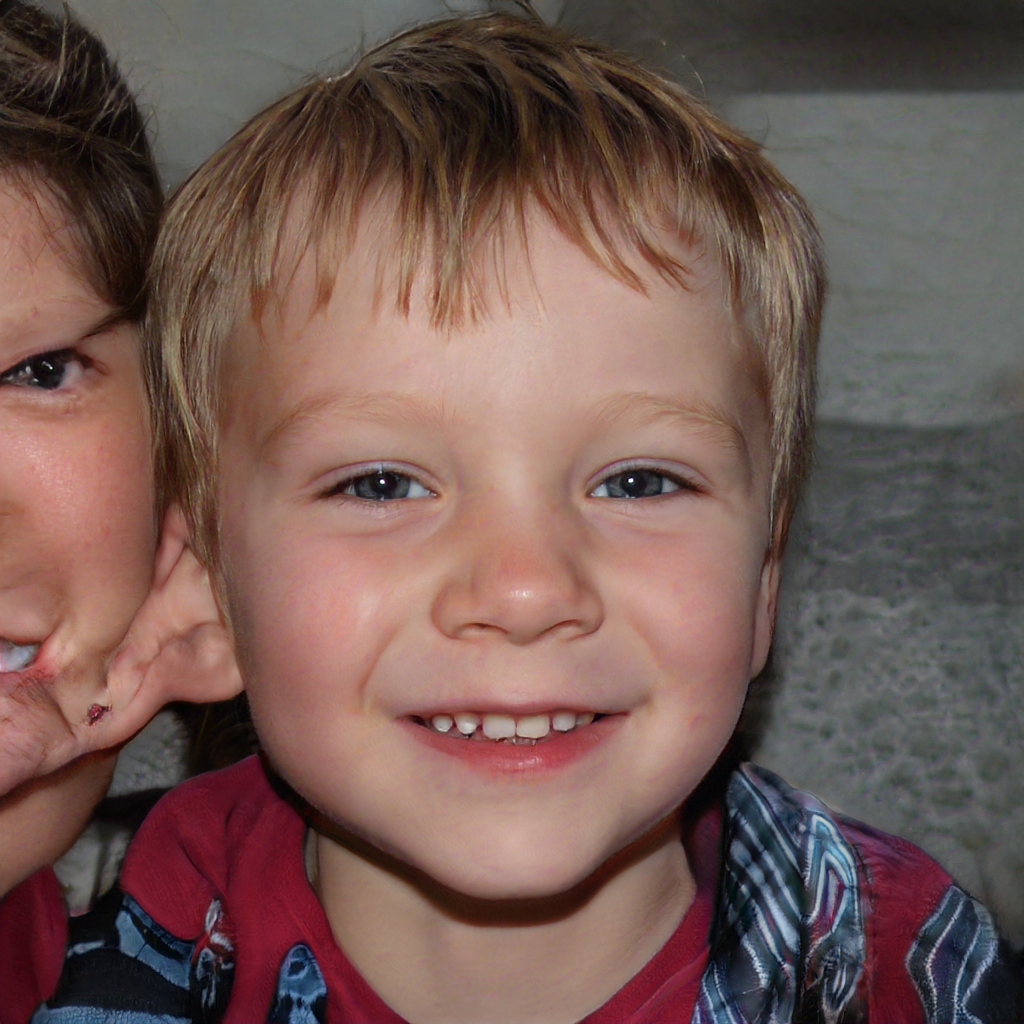
Gender: Male